George Weymouth

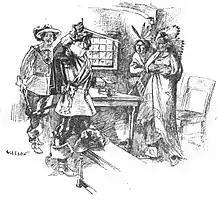
Illustration of a story of Captain Weymouth demonstrating a sword he magnetized by means of a lodestone to indigenous people at Pemaquid, Maine (now Bristol).

On his return, Weymouth joined the gathering, offering the Abenaki people bread and peas, with which they were unfamiliar, and showing them a sword magnetized with a lodestone. After three days of hospitality and trading, Rosier suggested that the crew visit their homes to trade.